Belle Reynolds

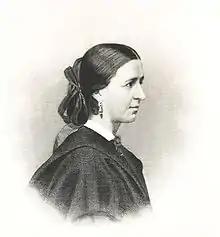
Belle Reynolds

Belle Reynolds (née Arabella Macomber; October 20, 1840 – July 28, 1937) was an American Civil War nurse, physician, and woman's club leader.